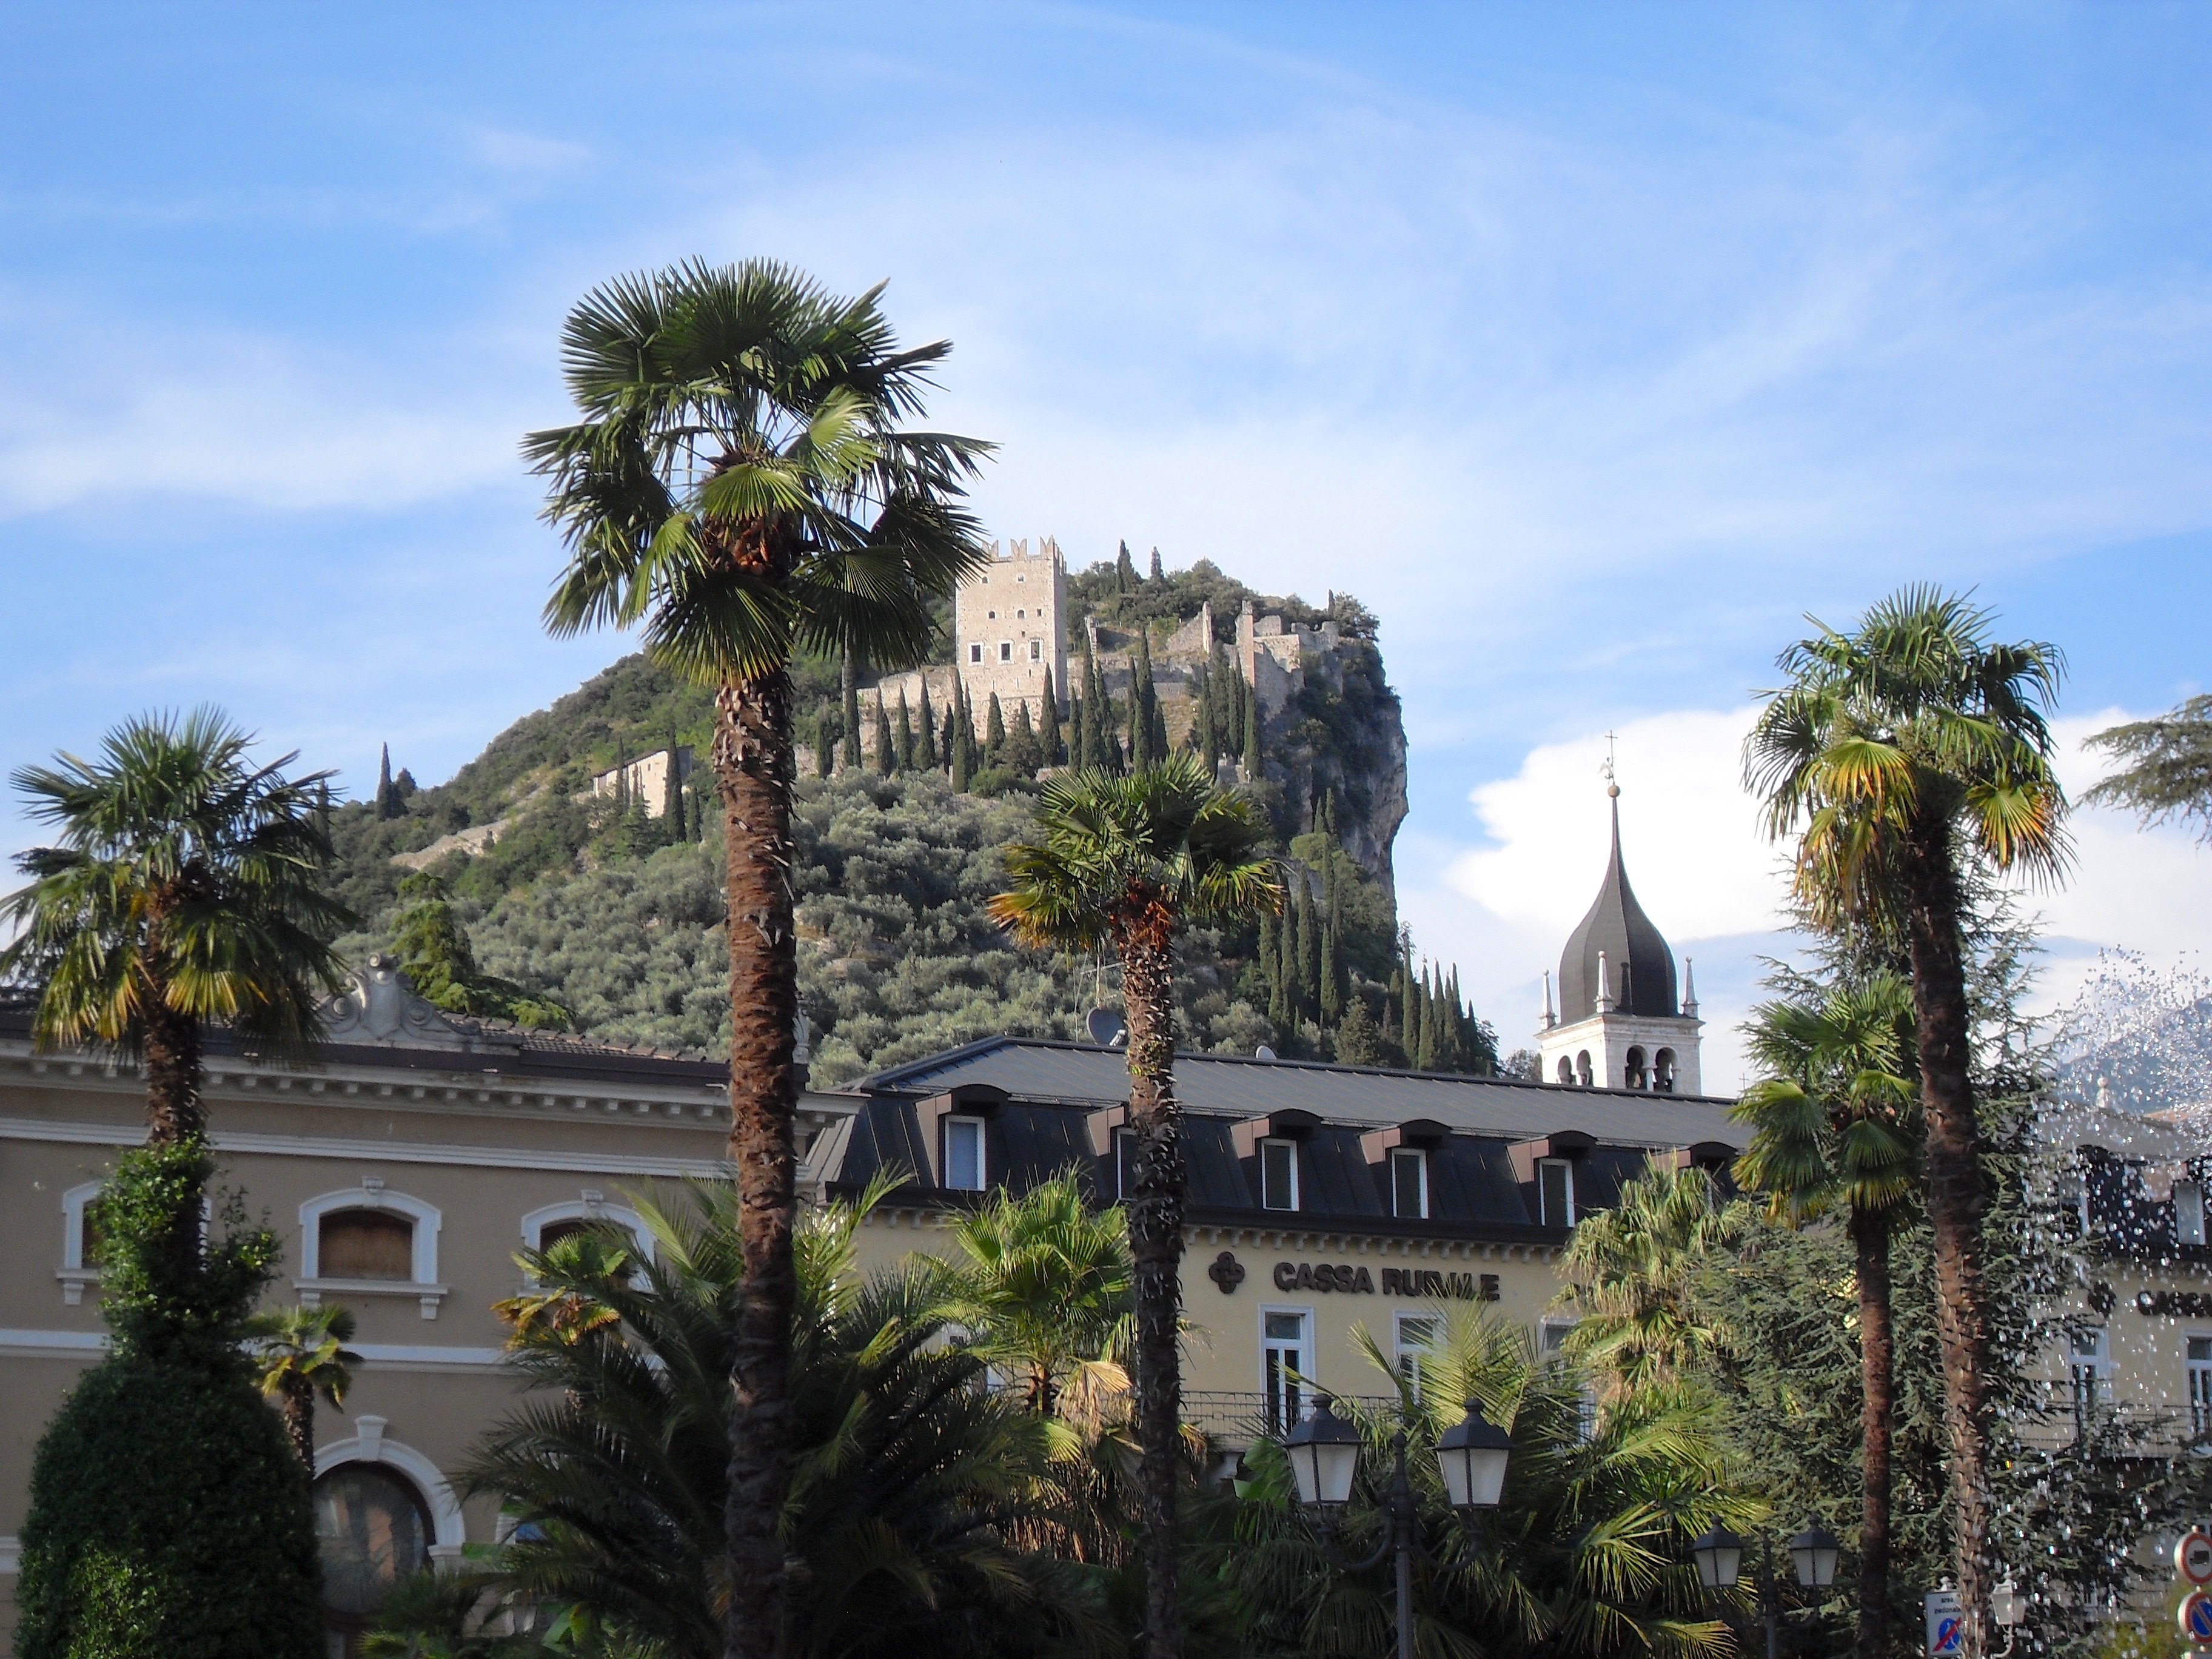
tree, architecture, sky, villa, mansion, flower, town, building, palace, summer, vacation, village, spring, scenic, castle, landmark, italy, property, tourism, structures, outside, clouds, buildings, resort, historical, estate, palms, trentino, palm trees, arecales